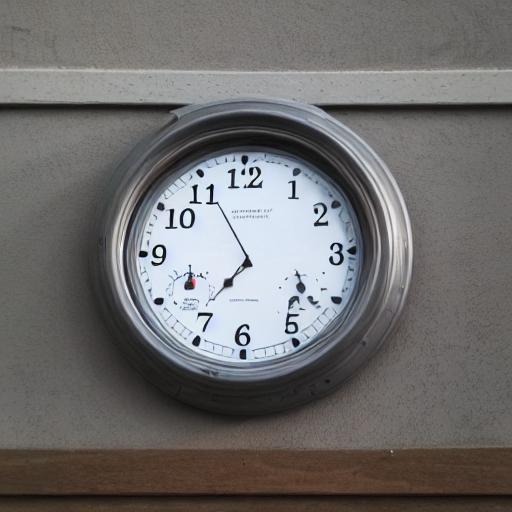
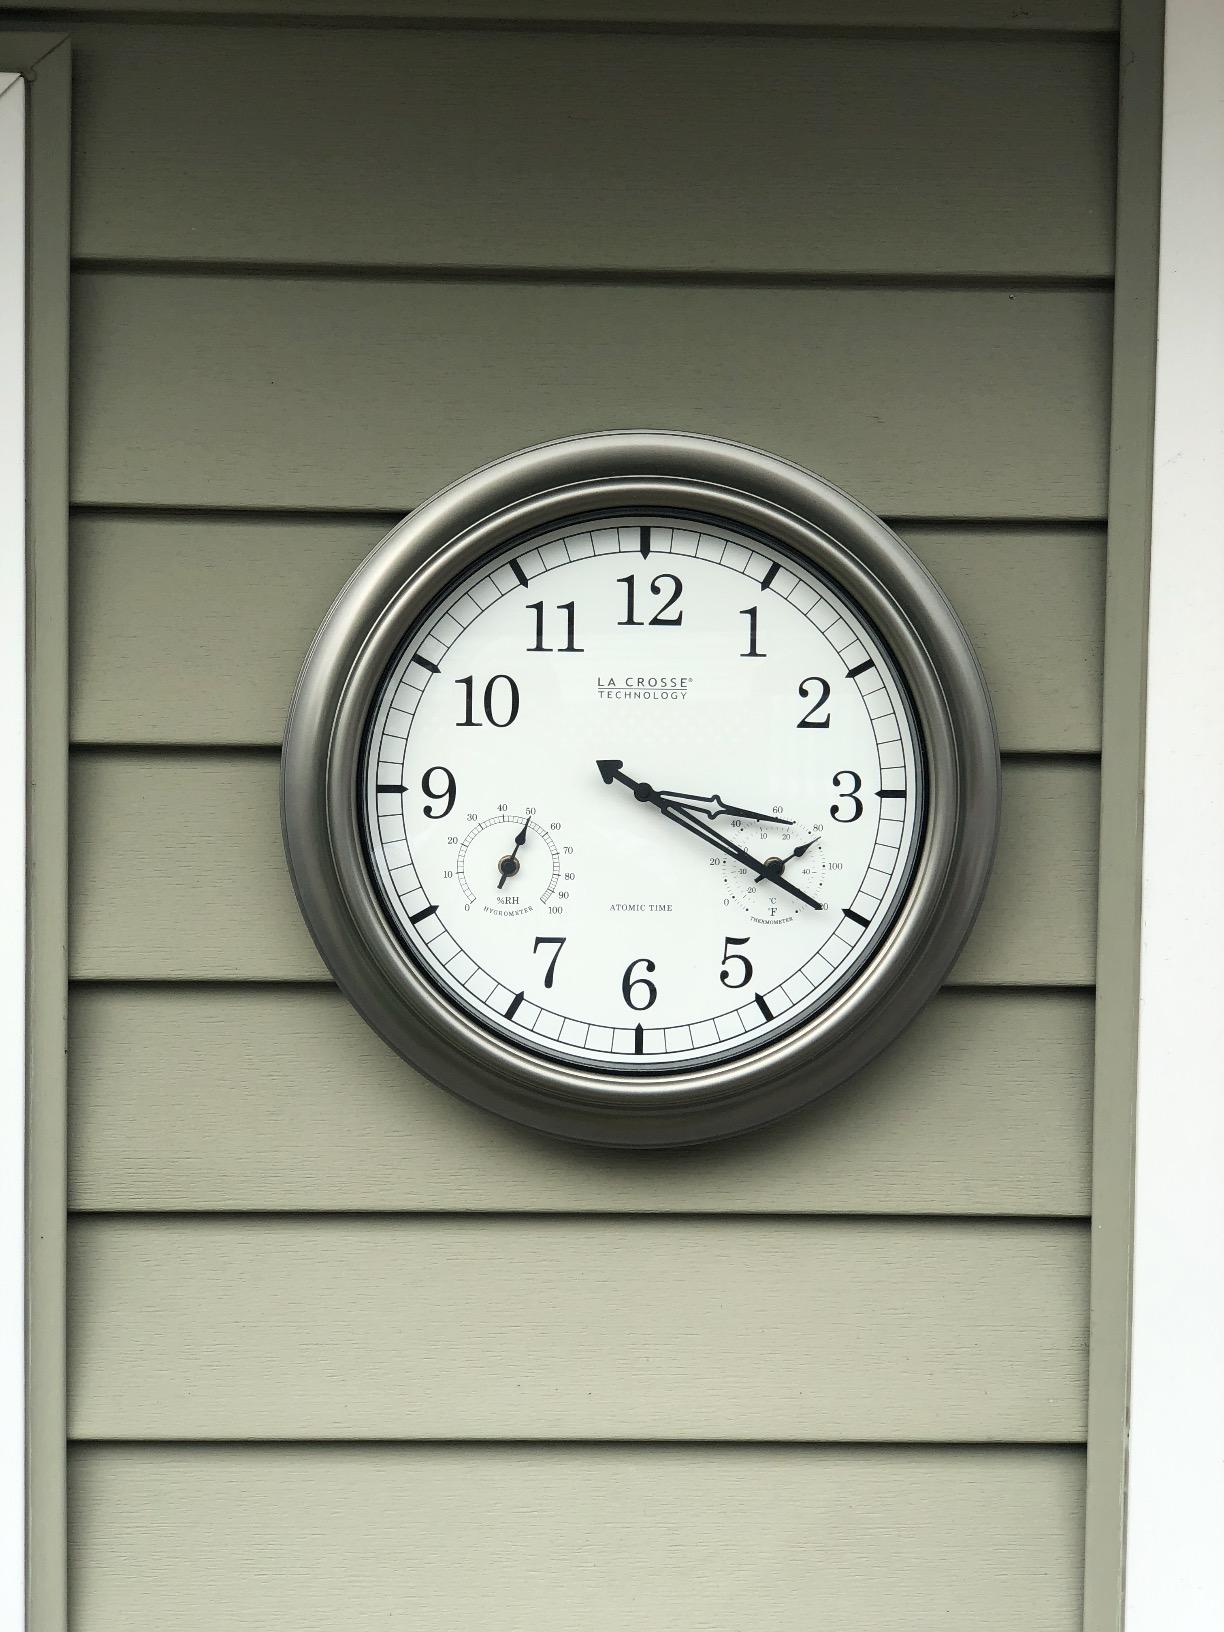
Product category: clock
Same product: no